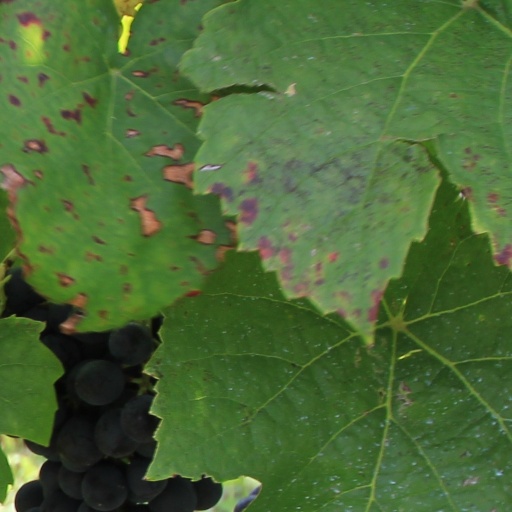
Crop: grape